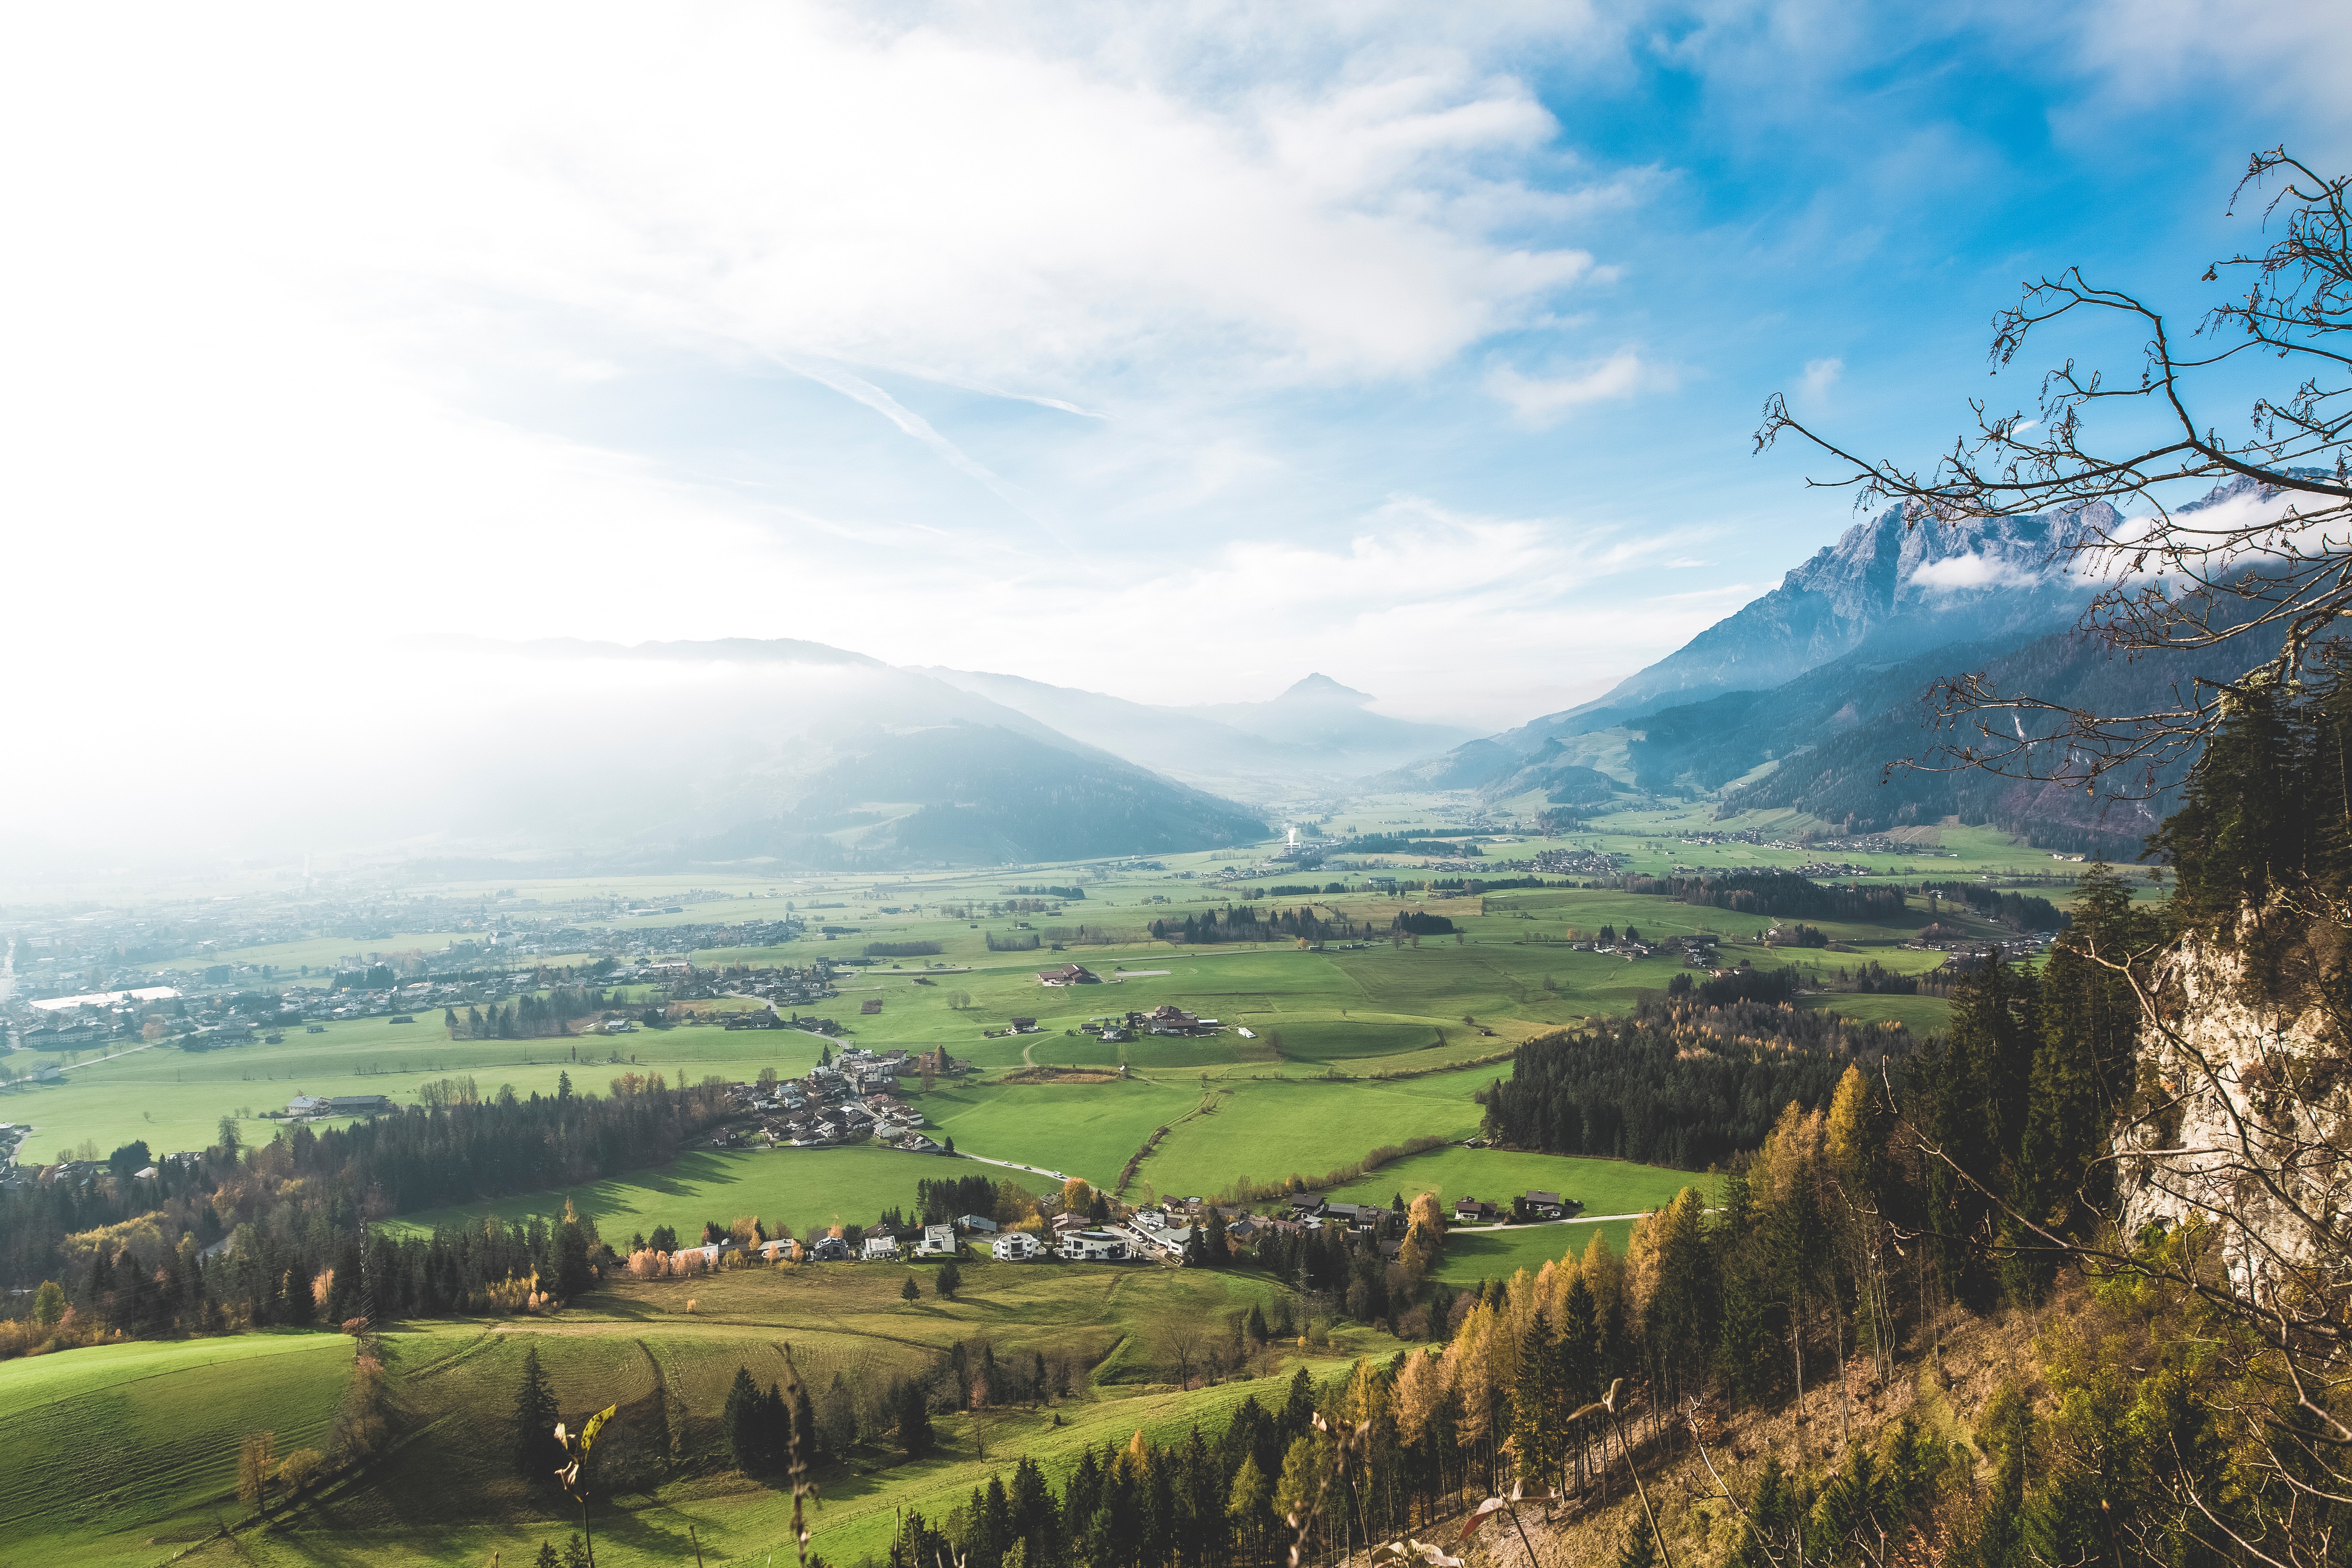
mountainous landforms, sky, mountain, highland, natural landscape, nature, hill, hill station, cloud, valley, mountain range, atmospheric phenomenon, tree, wilderness, fell, landscape, rural area, grass, spring, alps, mount scenery, sunlight, ridge, grassland, winter, plain, meadow, plant, national park, terrain, tourism, pasture